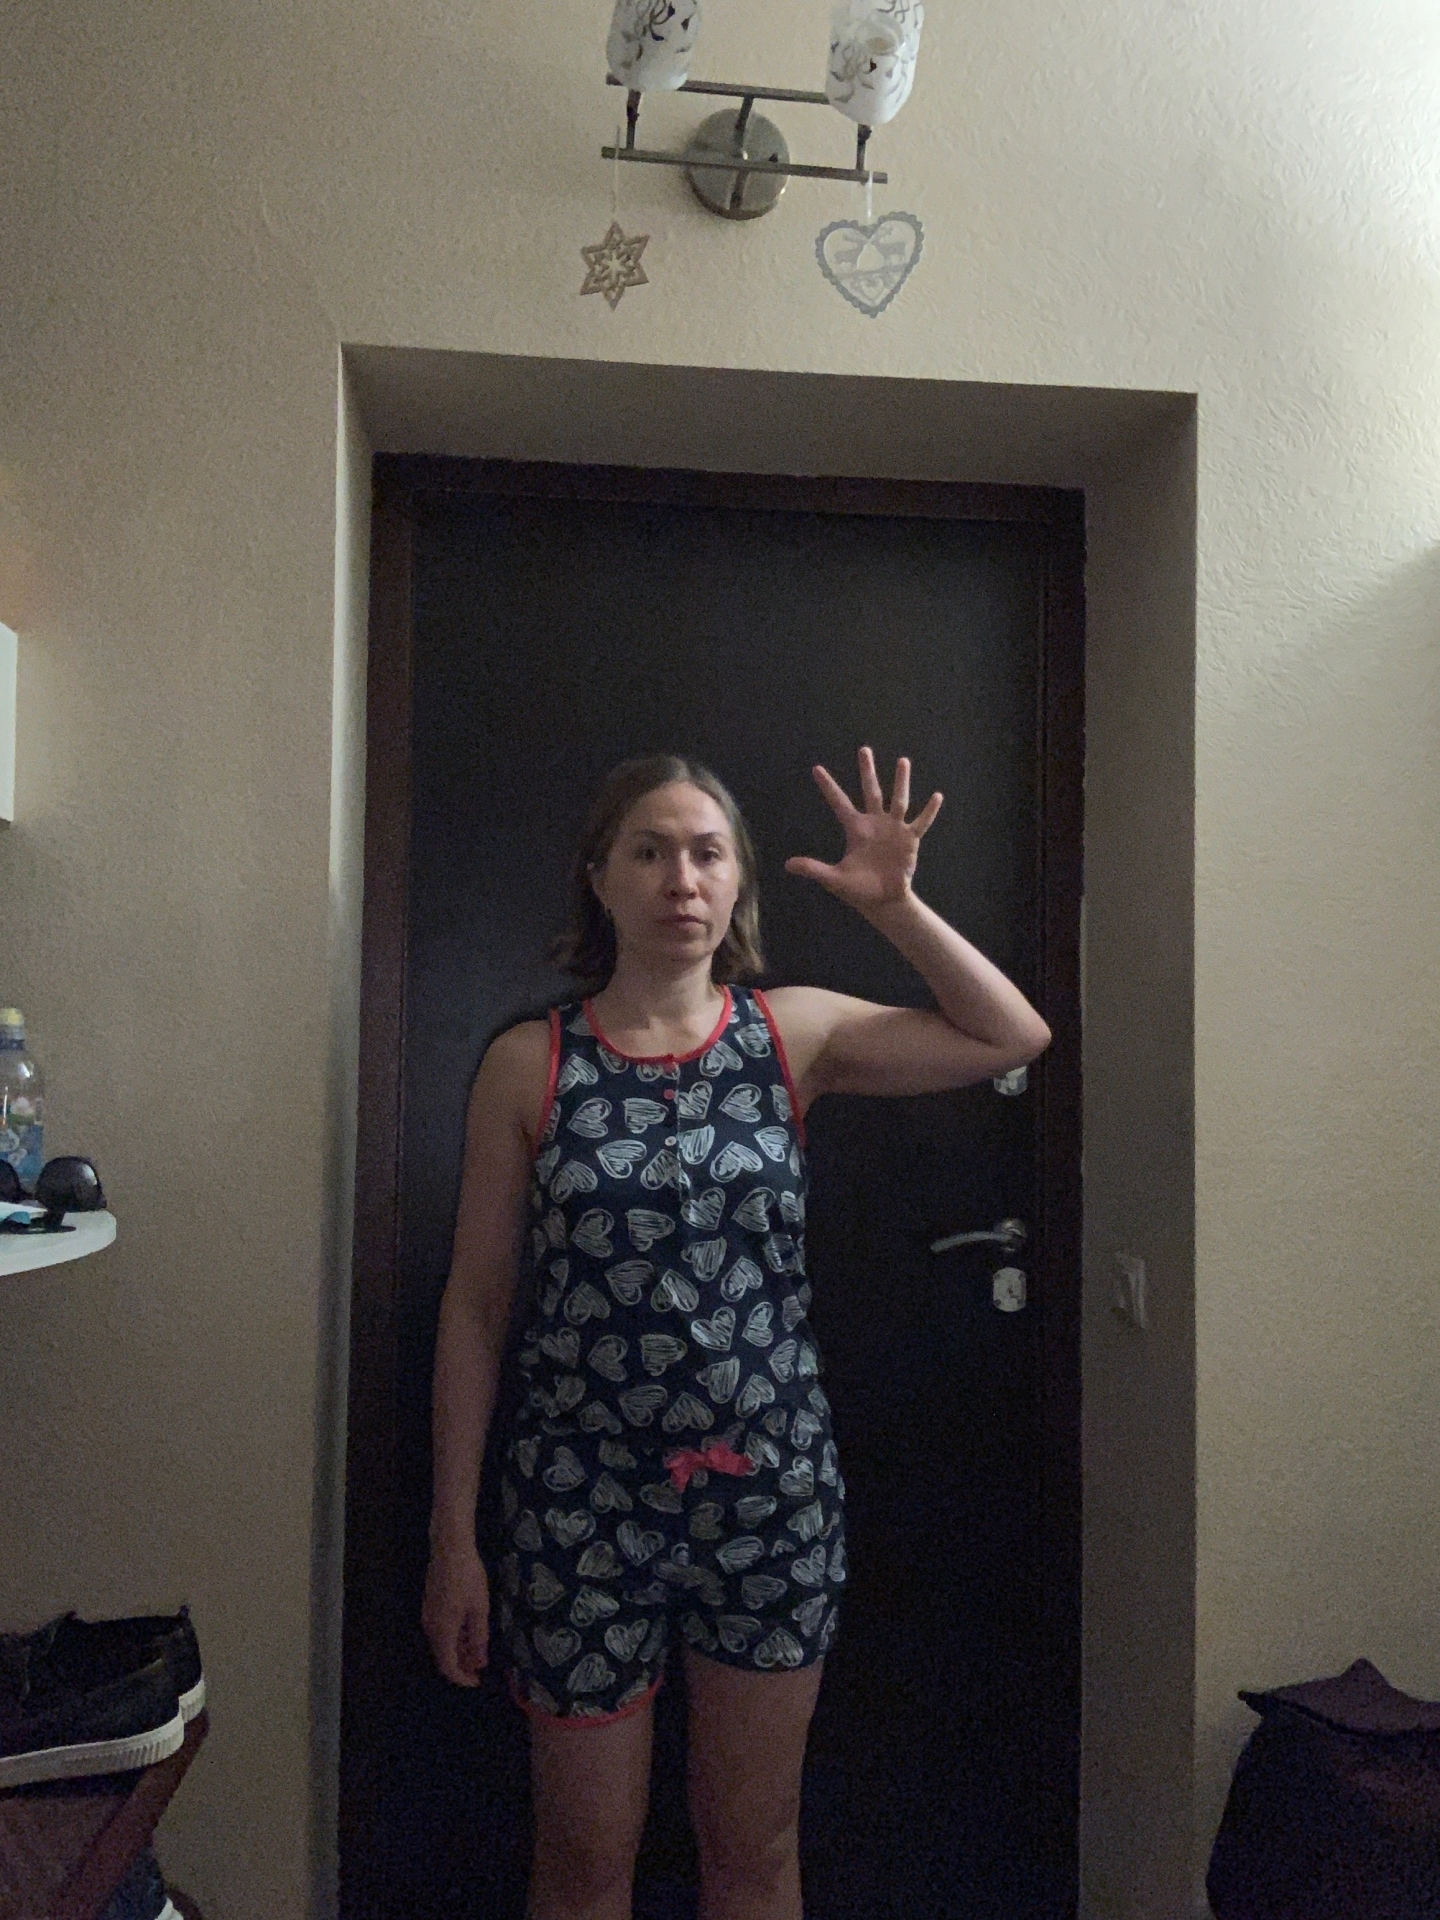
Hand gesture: palm